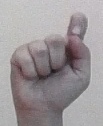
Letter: fa